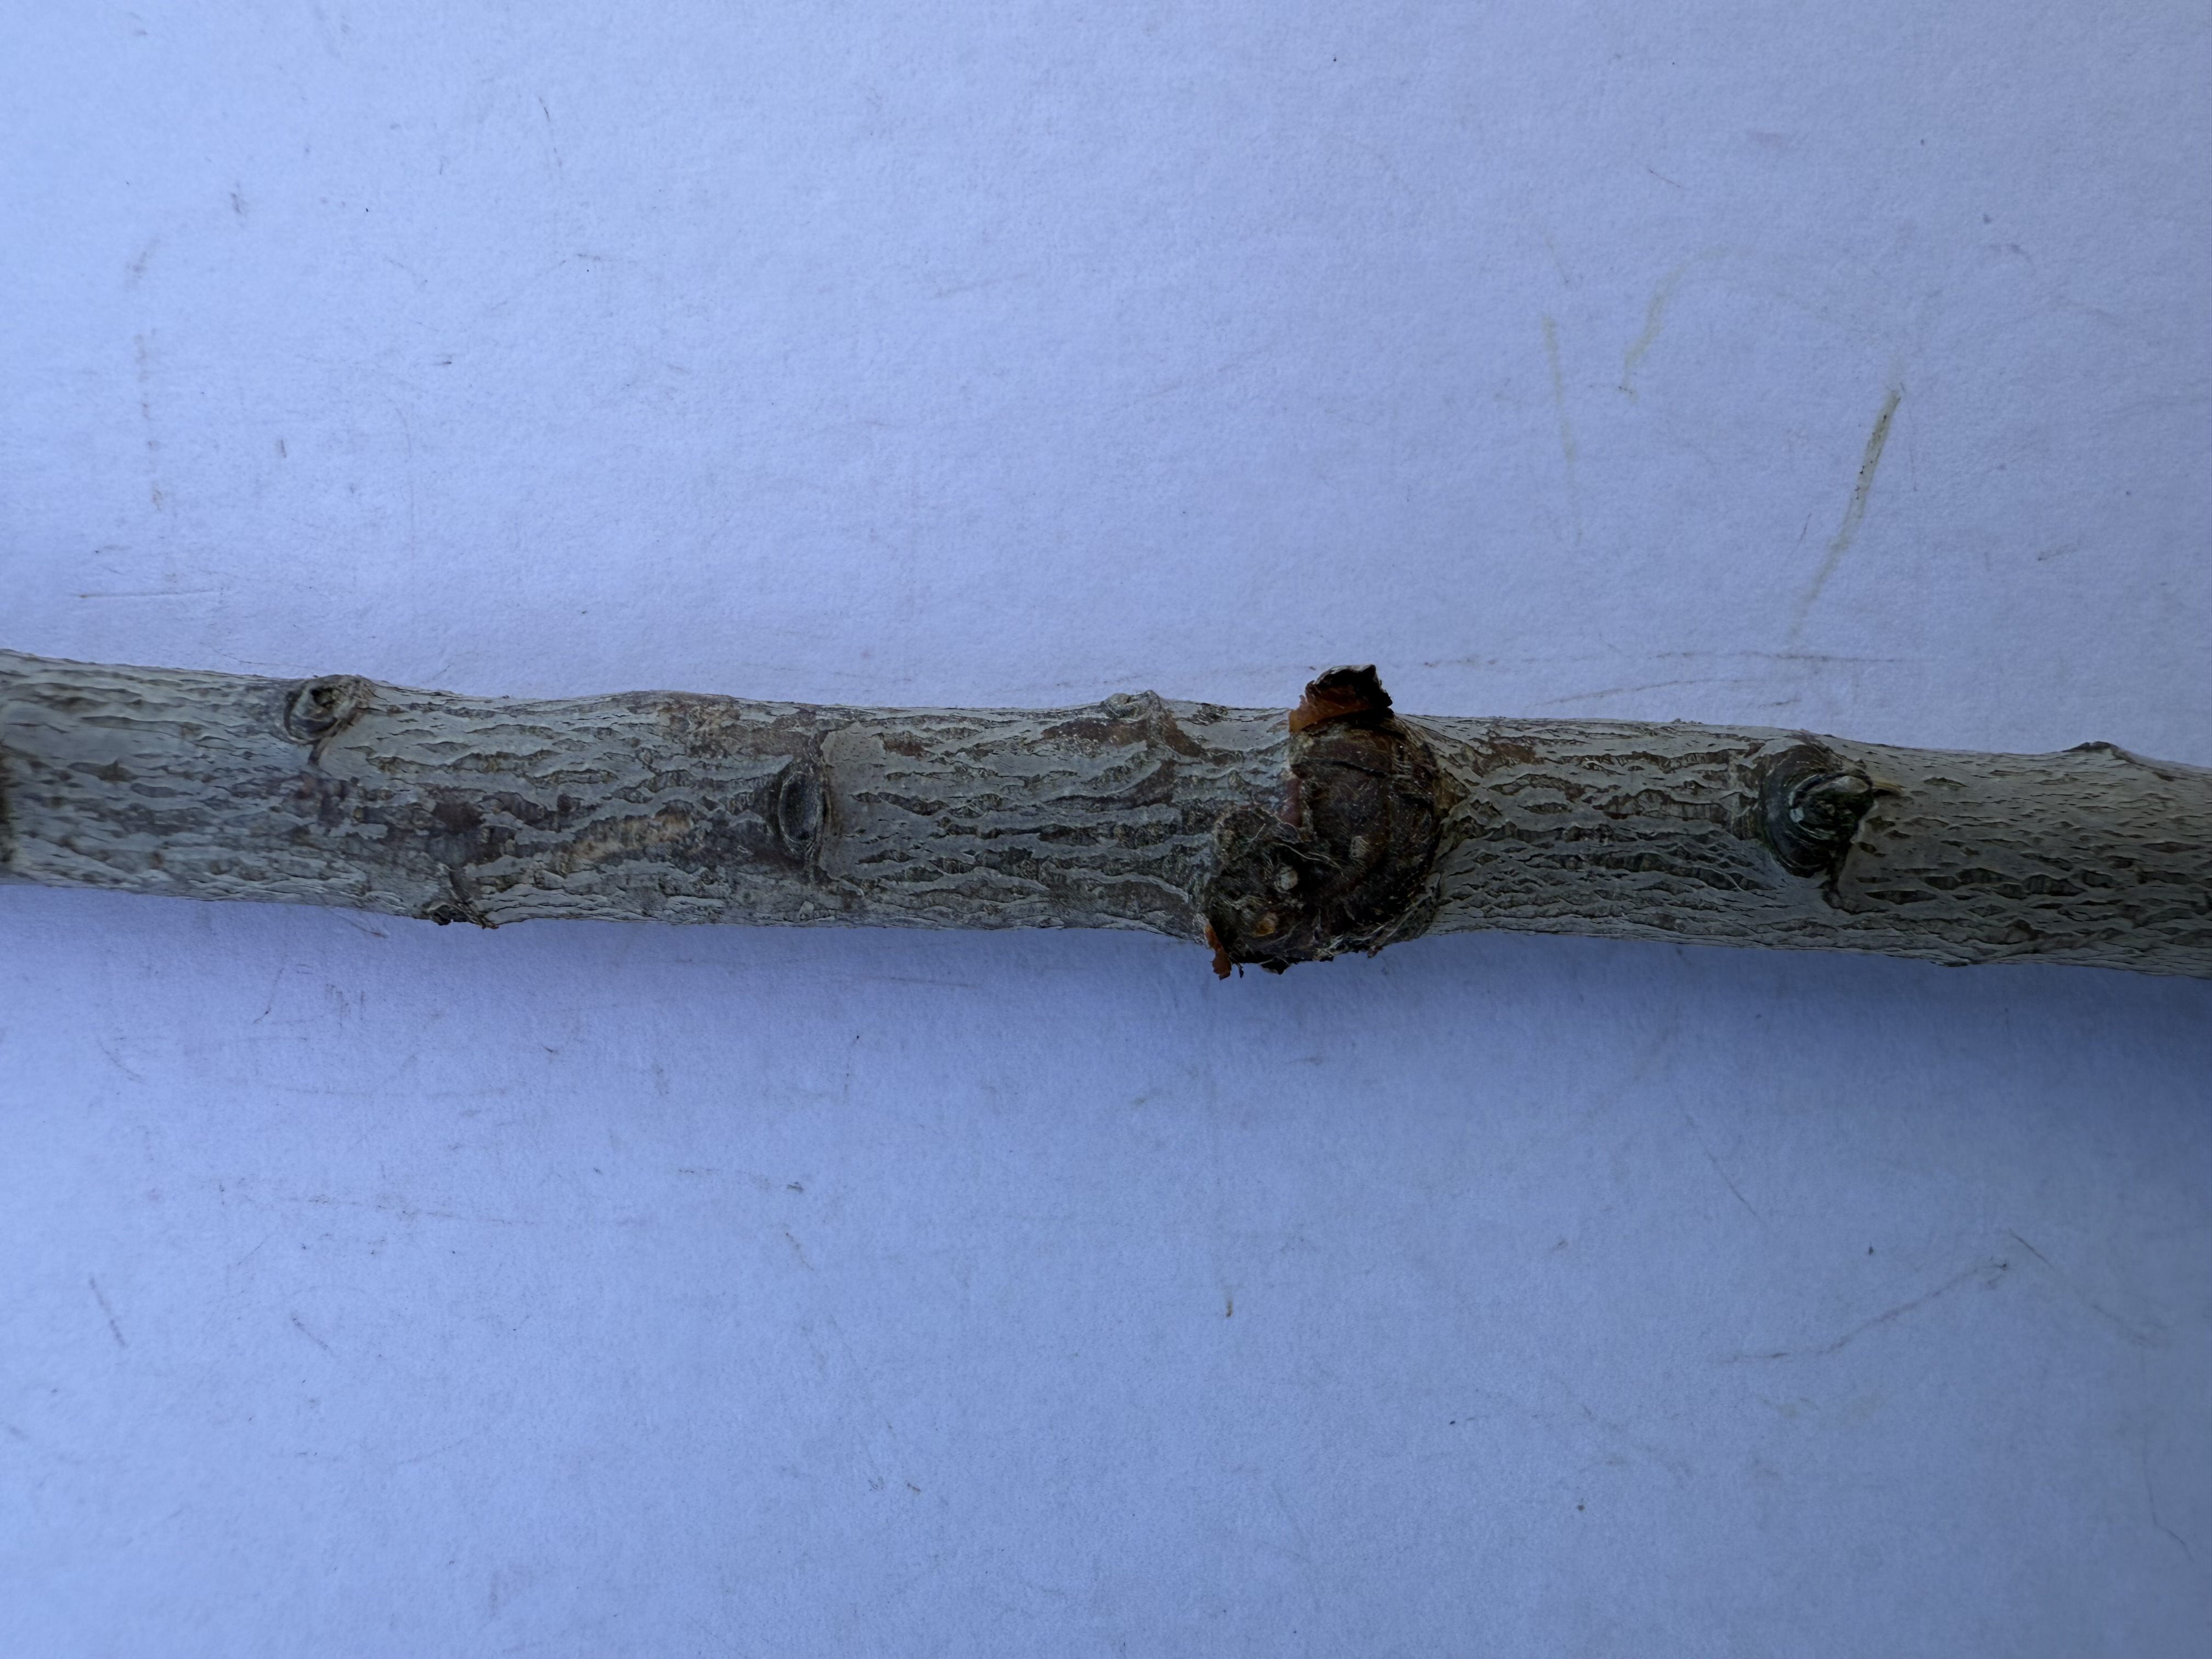
Variety: Ferragnes Almond